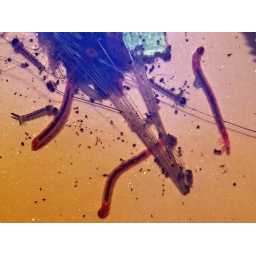
found this in a plant pot filled with rain water....